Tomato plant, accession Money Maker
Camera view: vertical (180 deg); turntable rotation: 330 degrees
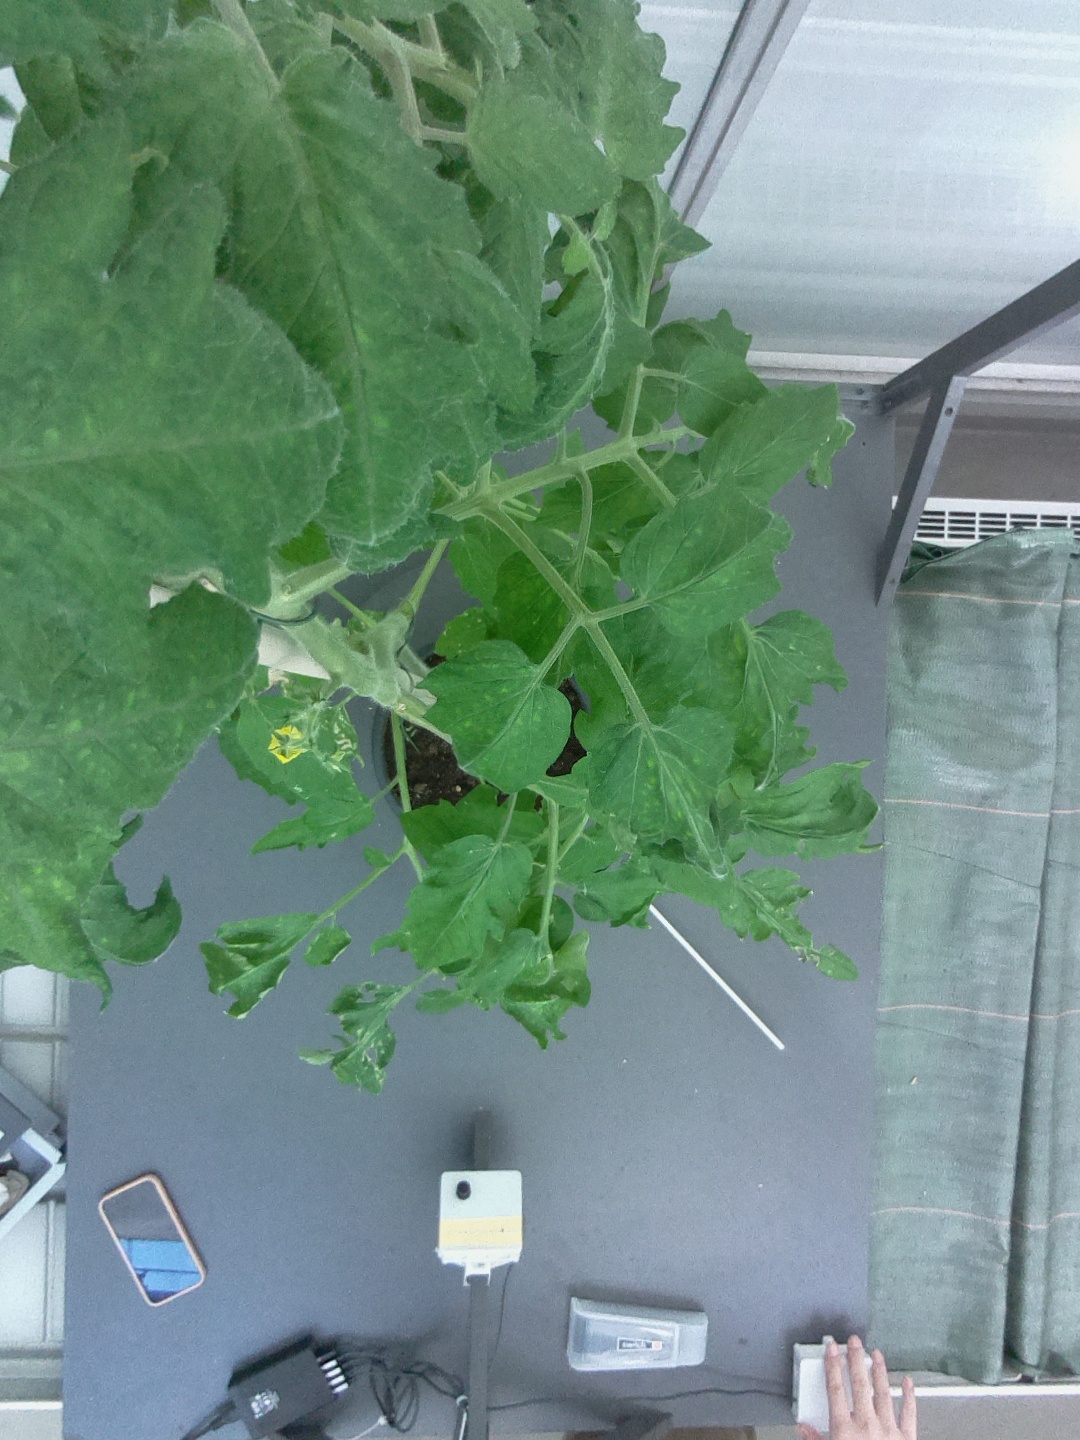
BBCH growth stage 61: 10%-20% of flowers open